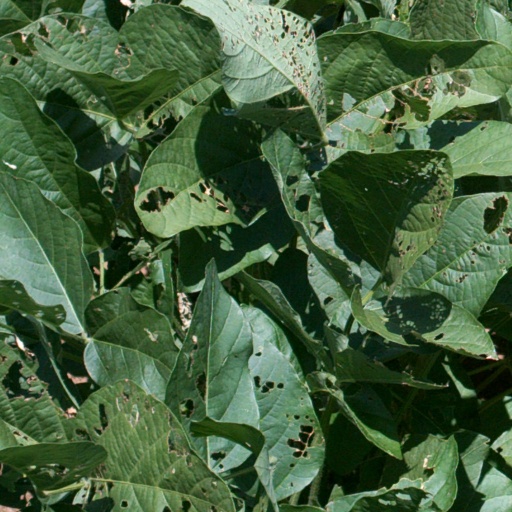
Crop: soybean